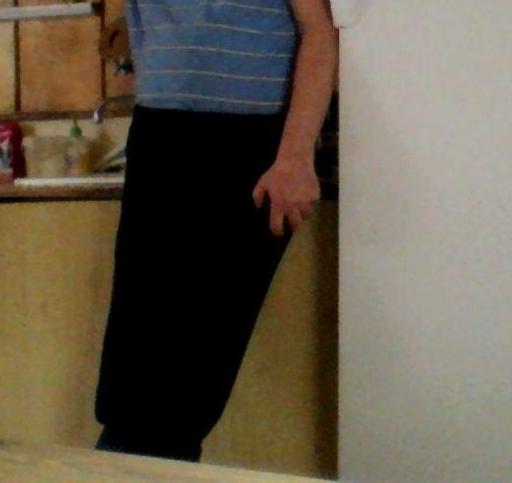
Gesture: no_gesture